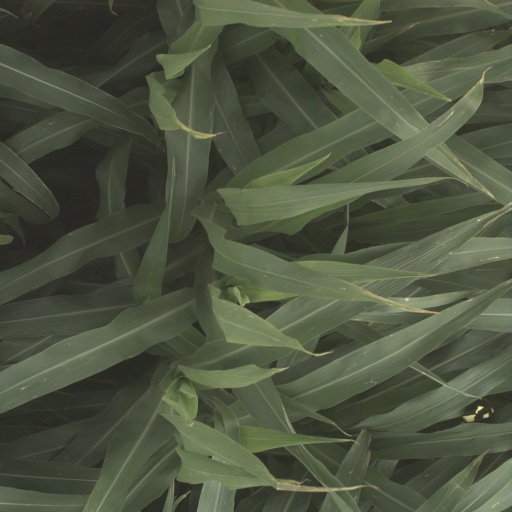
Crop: sorghum